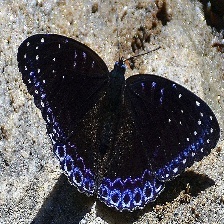
Species: POPINJAY